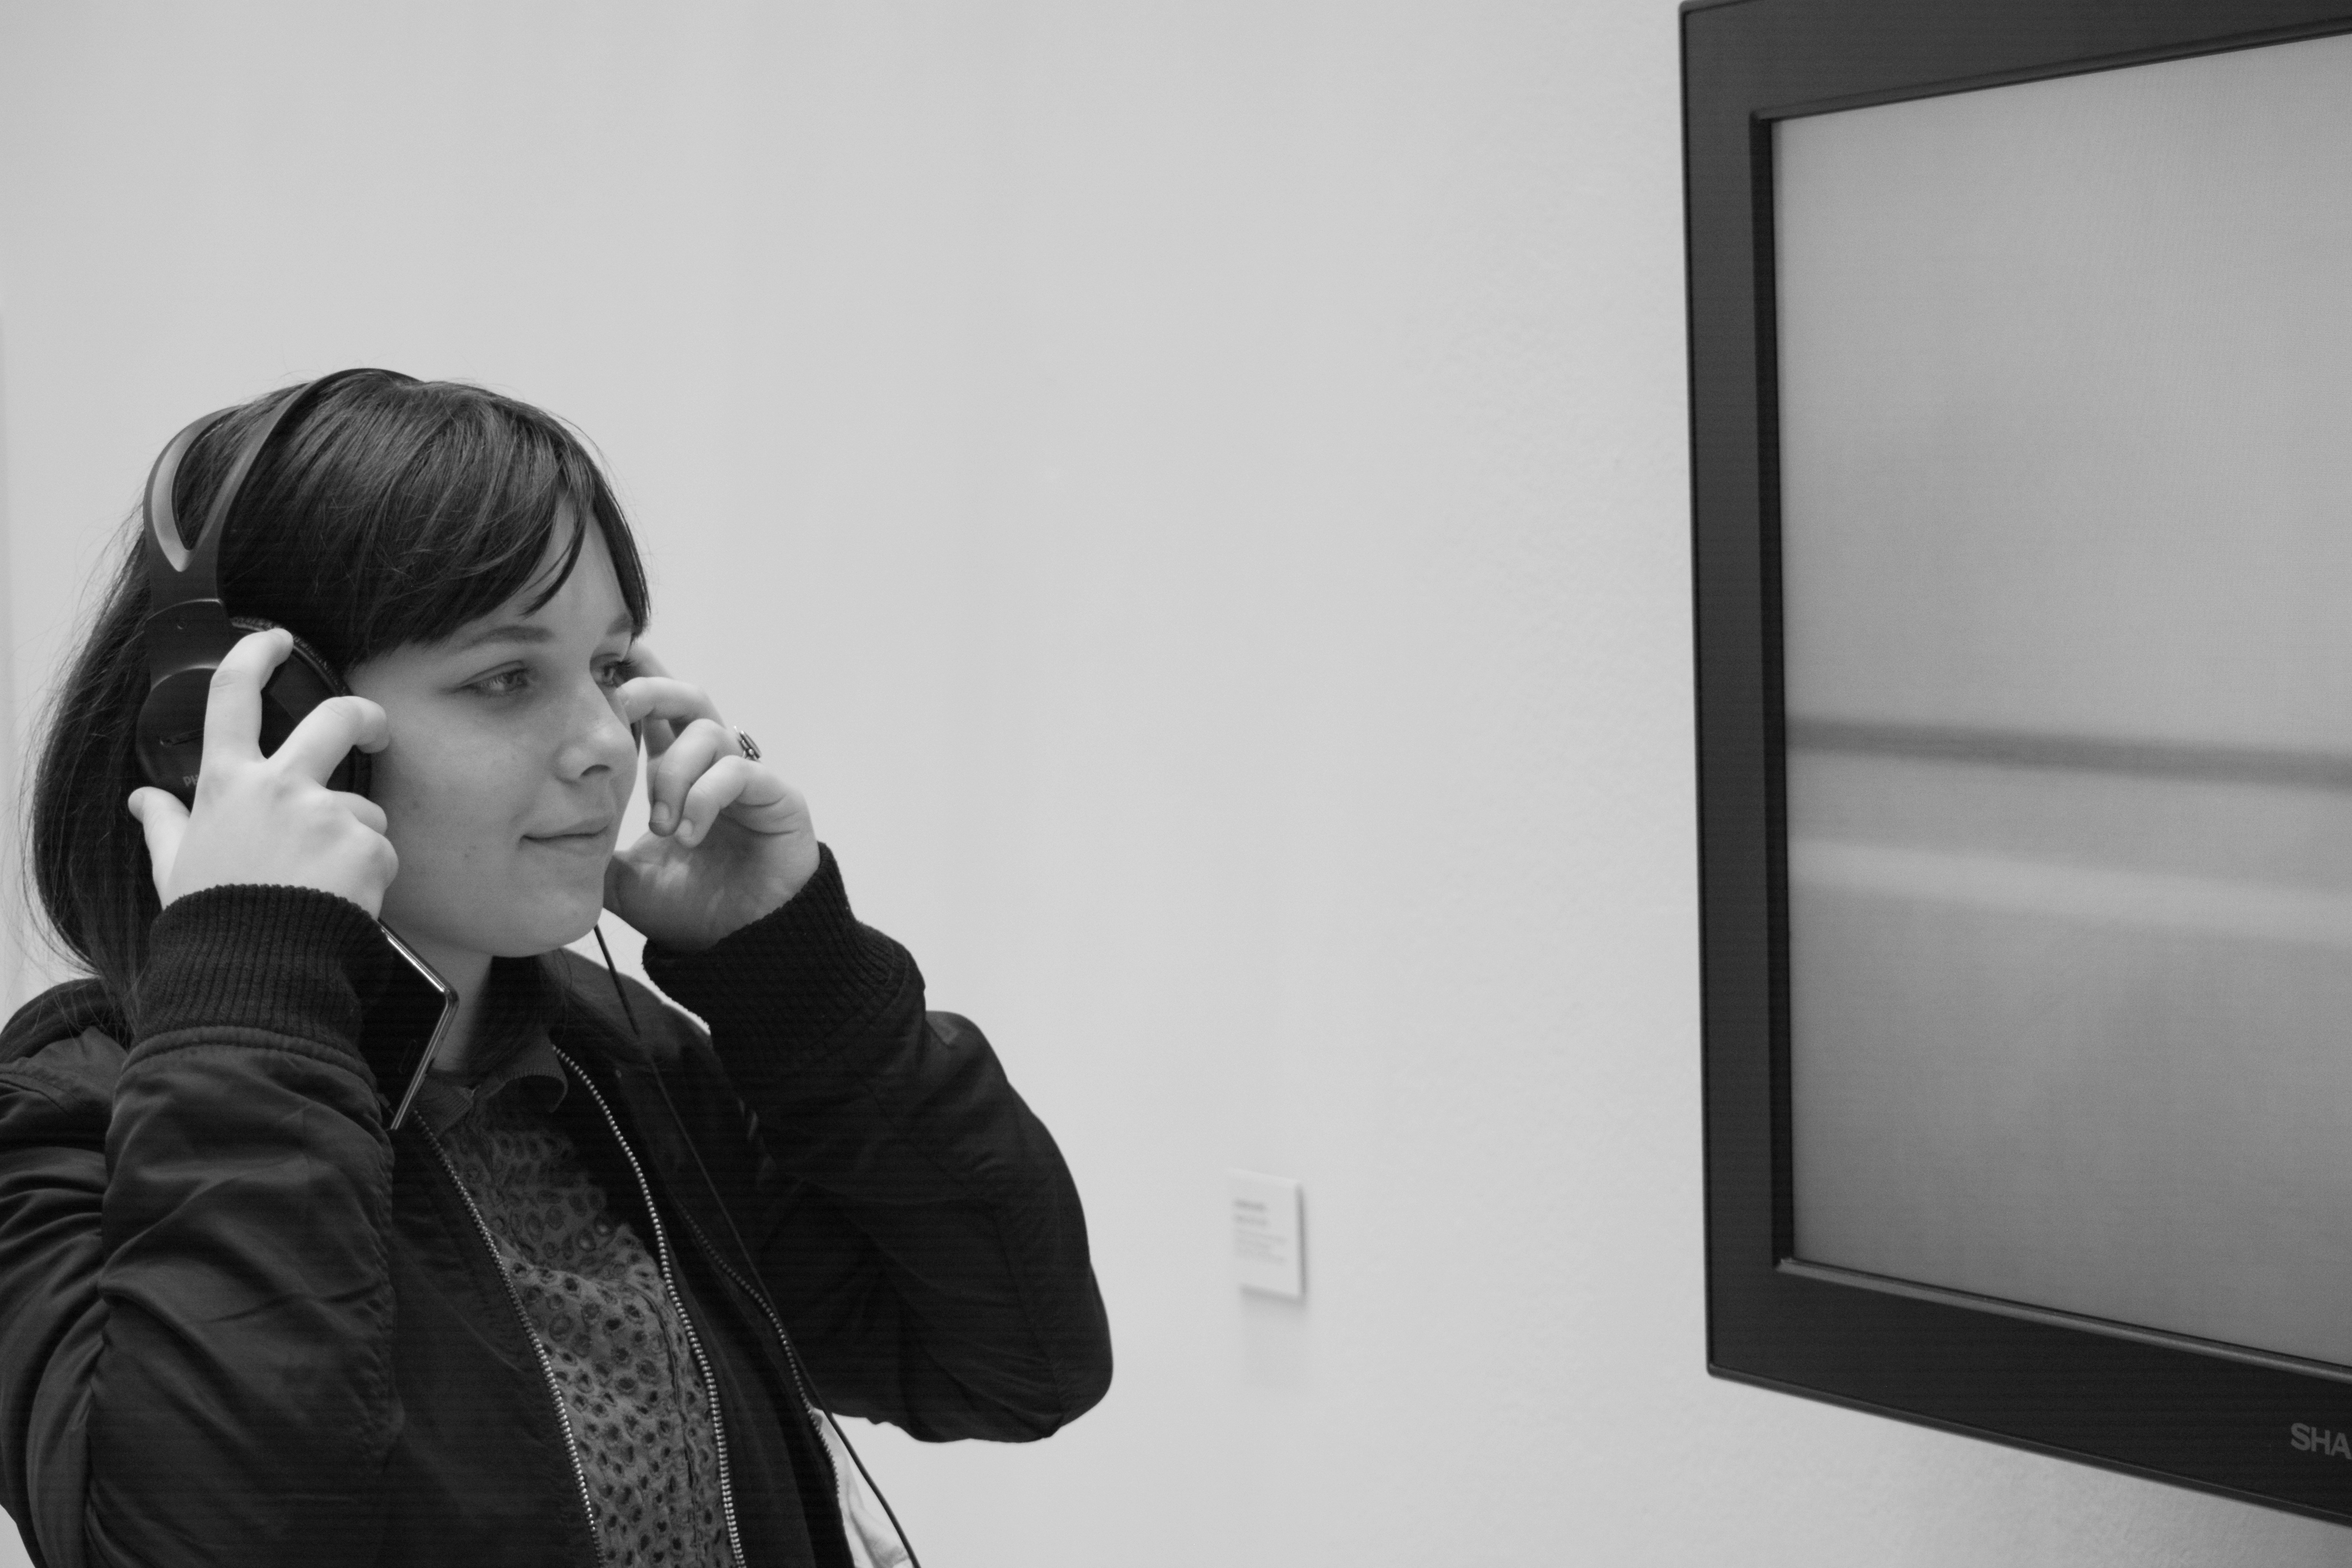
black and white, white, photography, portrait, black, monochrome, conversation, photograph, exhibition, hamburg, interaction, monochrome photography, night of the museums, deichtor halls